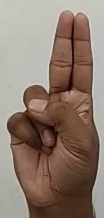
ASL sign: U